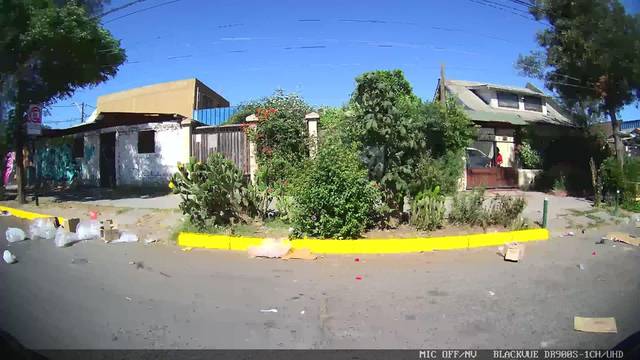
Region: Chile
Coordinates: -33.446, -70.723